List of Supergirl characters

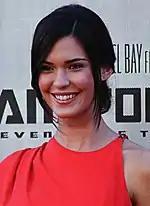
Odette Annable

Lena Kieran Luthor (Katie McGrath; main: seasons 3–6; recurring: season 2, Lucy Loken as a teenager) is the CEO of L-Corp (formerly known as Luthor Corp) and the younger paternal half-sister of Lex Luthor. She arrives in National City after Lex has been incarcerated, hoping to rebrand Luthor Corp as a force for good. As the daughter of Lionel Luthor, to whom she is close, Lena tries to redeem her family name after Lex's crimes have tarnished it and to break from her half-brother and step-mother's legacy. Lena is Lionel's illegitimate child from his extramarital affair. Lena meets Kara after Kara tags along with her cousin, Clark Kent, to interview Lena about L-Corp. Shortly after, the two develop a strong friendship. Later in the season she is taken advantage of by Rhea, under guise of fixing the portal to get her home, but instead brought all the Daxamites to Earth. She is almost married off to Mon-El before the wedding is interrupted and they escape where she then aids her mother and Winn in driving away the Daxamites with a lead bomb. Camille Marty portrays a young Lena. McGrath was promoted to series regular for season three.